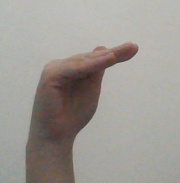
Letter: khaa